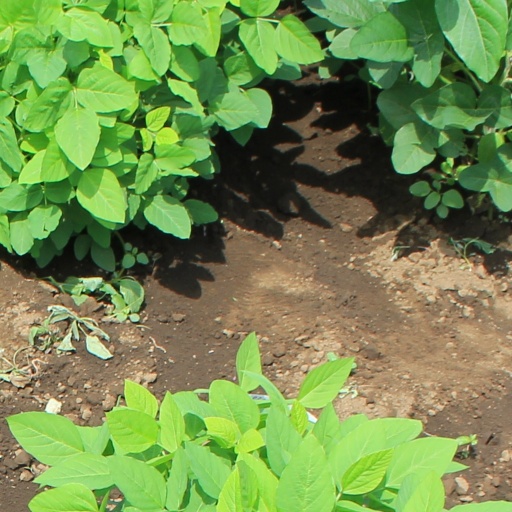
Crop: soybean